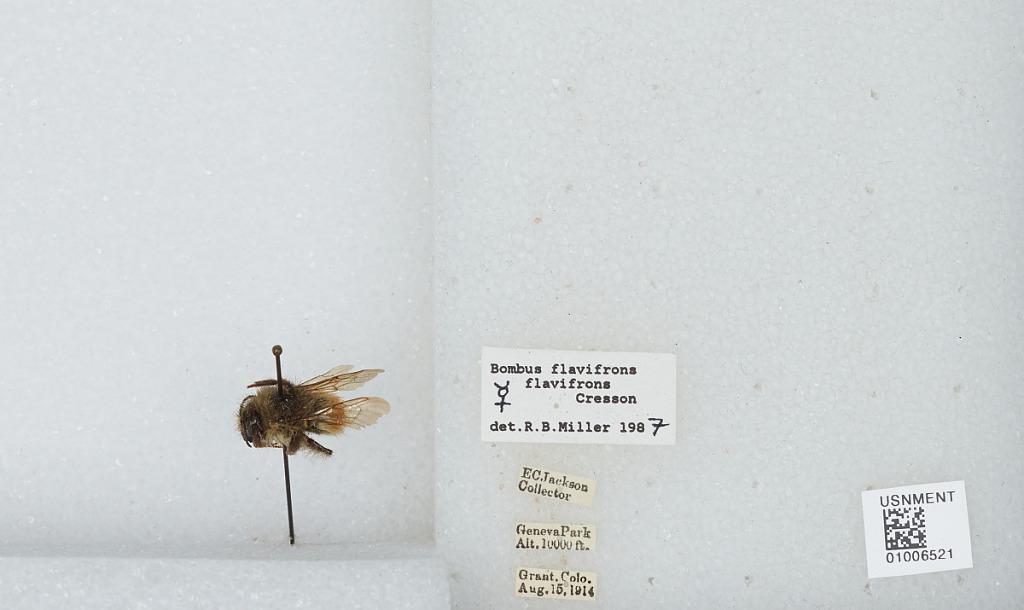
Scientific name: Bombus (Pyrobombus) flavifrons Cresson
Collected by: E. Jackson
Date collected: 1914-8-15
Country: United States
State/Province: Colorado
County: Park
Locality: Geneva Park, Grant
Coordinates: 39.5178, -105.727
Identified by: Miller, R. B.